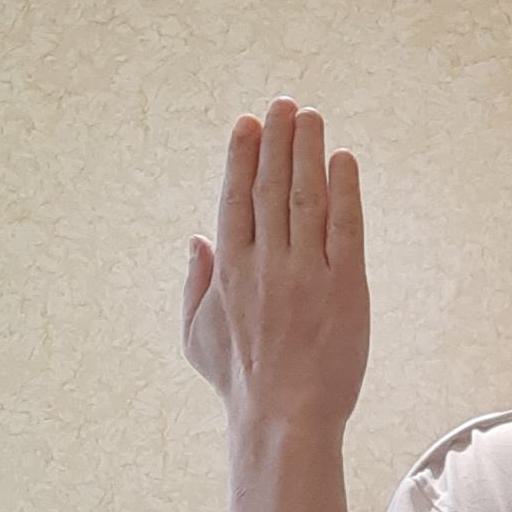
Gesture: stop_inverted